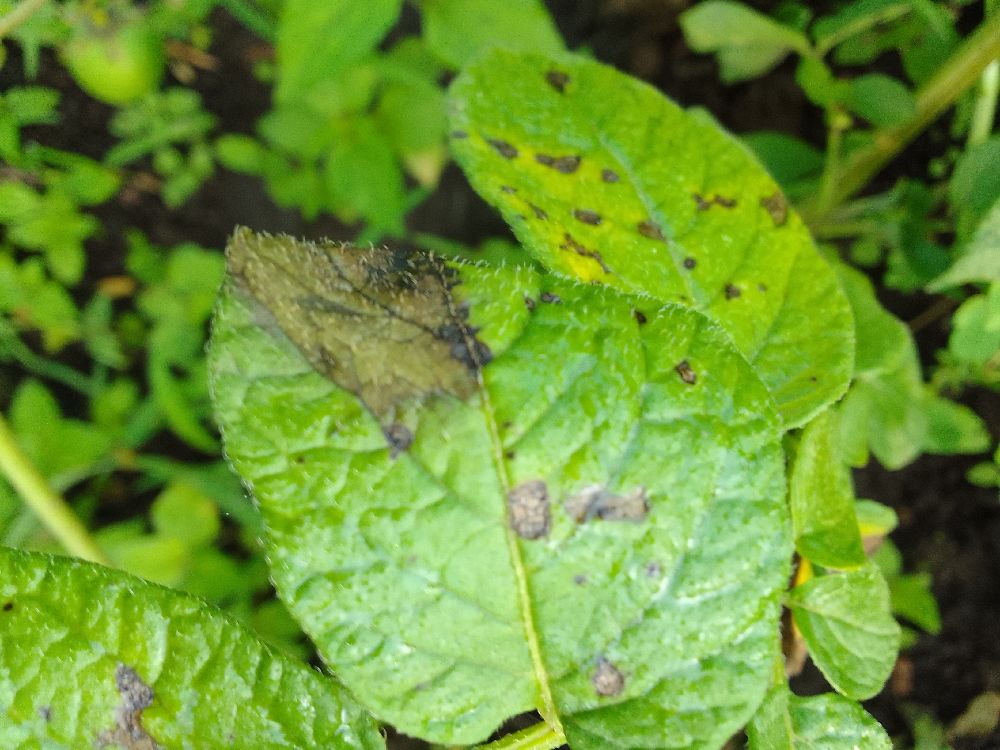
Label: Late blight